Bács-Bodrog County

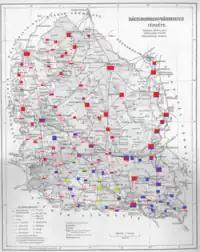
Ethnic map of the county (with data of the 1910 census). Key: red - "Hungarians"; pink - "Germans"; light green - "Slovaks"; light blue - "Croatians"; dark blue - "Serbs"; violet - "Ruthenians"; black - "Roma". Coloured dots in plain rectangles imply the presence of smaller minority populations (generally more than 100 people or 10%). Multicoloured rectangles imply cities and villages with multi-ethnic populations with the order of the stripes following the ethnic composition of the settlement.

As for the geographical distribution of the four largest ethnic groups in 1910, Hungarians mainly lived in the northern parts of the county, Germans in the western parts, Croats (including Bunjevci and Šokci) around Szabadka and Serbs in the southern parts. The city of Újvidék in the southern part of the county was the cultural and political centre of the Serbs in the 18th and 19th centuries.